Vedran Smailović

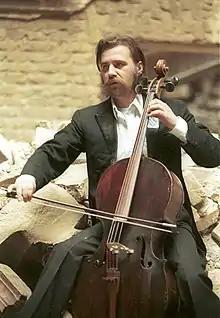
Smailović in Sarajevo, 1992

Vedran Smailović (born 11 November 1956), known as the ""Cellist of Sarajevo"", is a Bosnian musician. During the siege of Sarajevo, he played Albinoni's "Adagio in G Minor" in ruined buildings, and, often under the threat of snipers, he played during funerals. His bravery inspired musical numbers and the novel "The Cellist of Sarajevo" by Steven Galloway. He moved to Northern Ireland and is a composer, conductor, and performer. His playing of the Albinoni Adagio was introduced in a book called "A Story Like the Wind".